Sanezumi Fujimoto

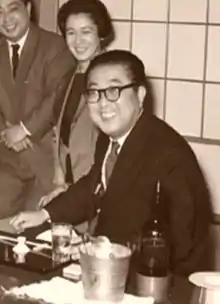
Fujimoto in 1961

was a Japanese film producer. He served as the head of production for Toho Studios. He was co-producer of Akira Kurosawa's "The Hidden Fortress". He also produced many other films, including Yasujirō Ozu's "The End of Summer", Kihachi Okamoto's "The Sword of Doom" and "Japan's Longest Day" and several films directed by Mikio Naruse.